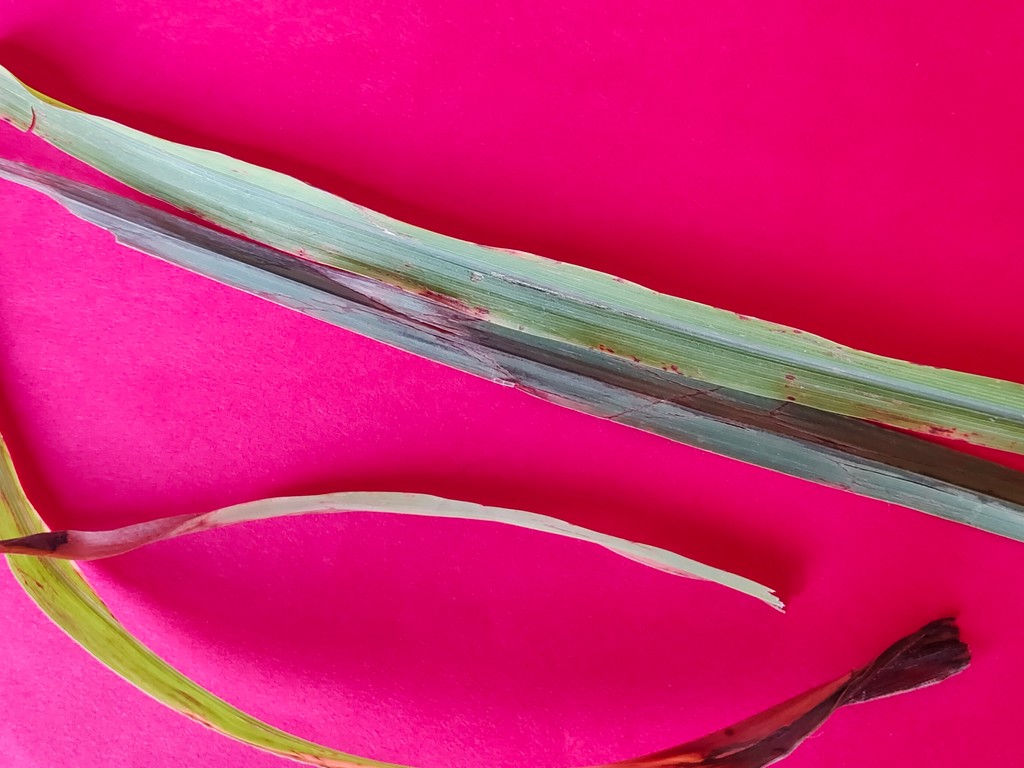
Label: Unhealthy